List of United States Space Force lieutenant generals

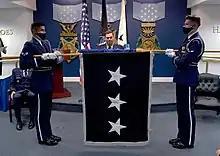
Maj. Gen. B. Chance Saltzman is presented his three-star flag during his promotion ceremony at the Pentagon on 14 August 2020.

The rank of lieutenant general in the United States Space Force is identical to its equivalents in the Army, Marine Corps and Air Force in that it is strictly "ex officio", tied to positions requiring the officeholder to hold said rank. As a result, upon vacating such a position, the officeholder is reduced to their highest permanent grade, but may retain their temporary grade outside of statutory limits for up to 60 days pending reassignment to a position of equal or higher importance.